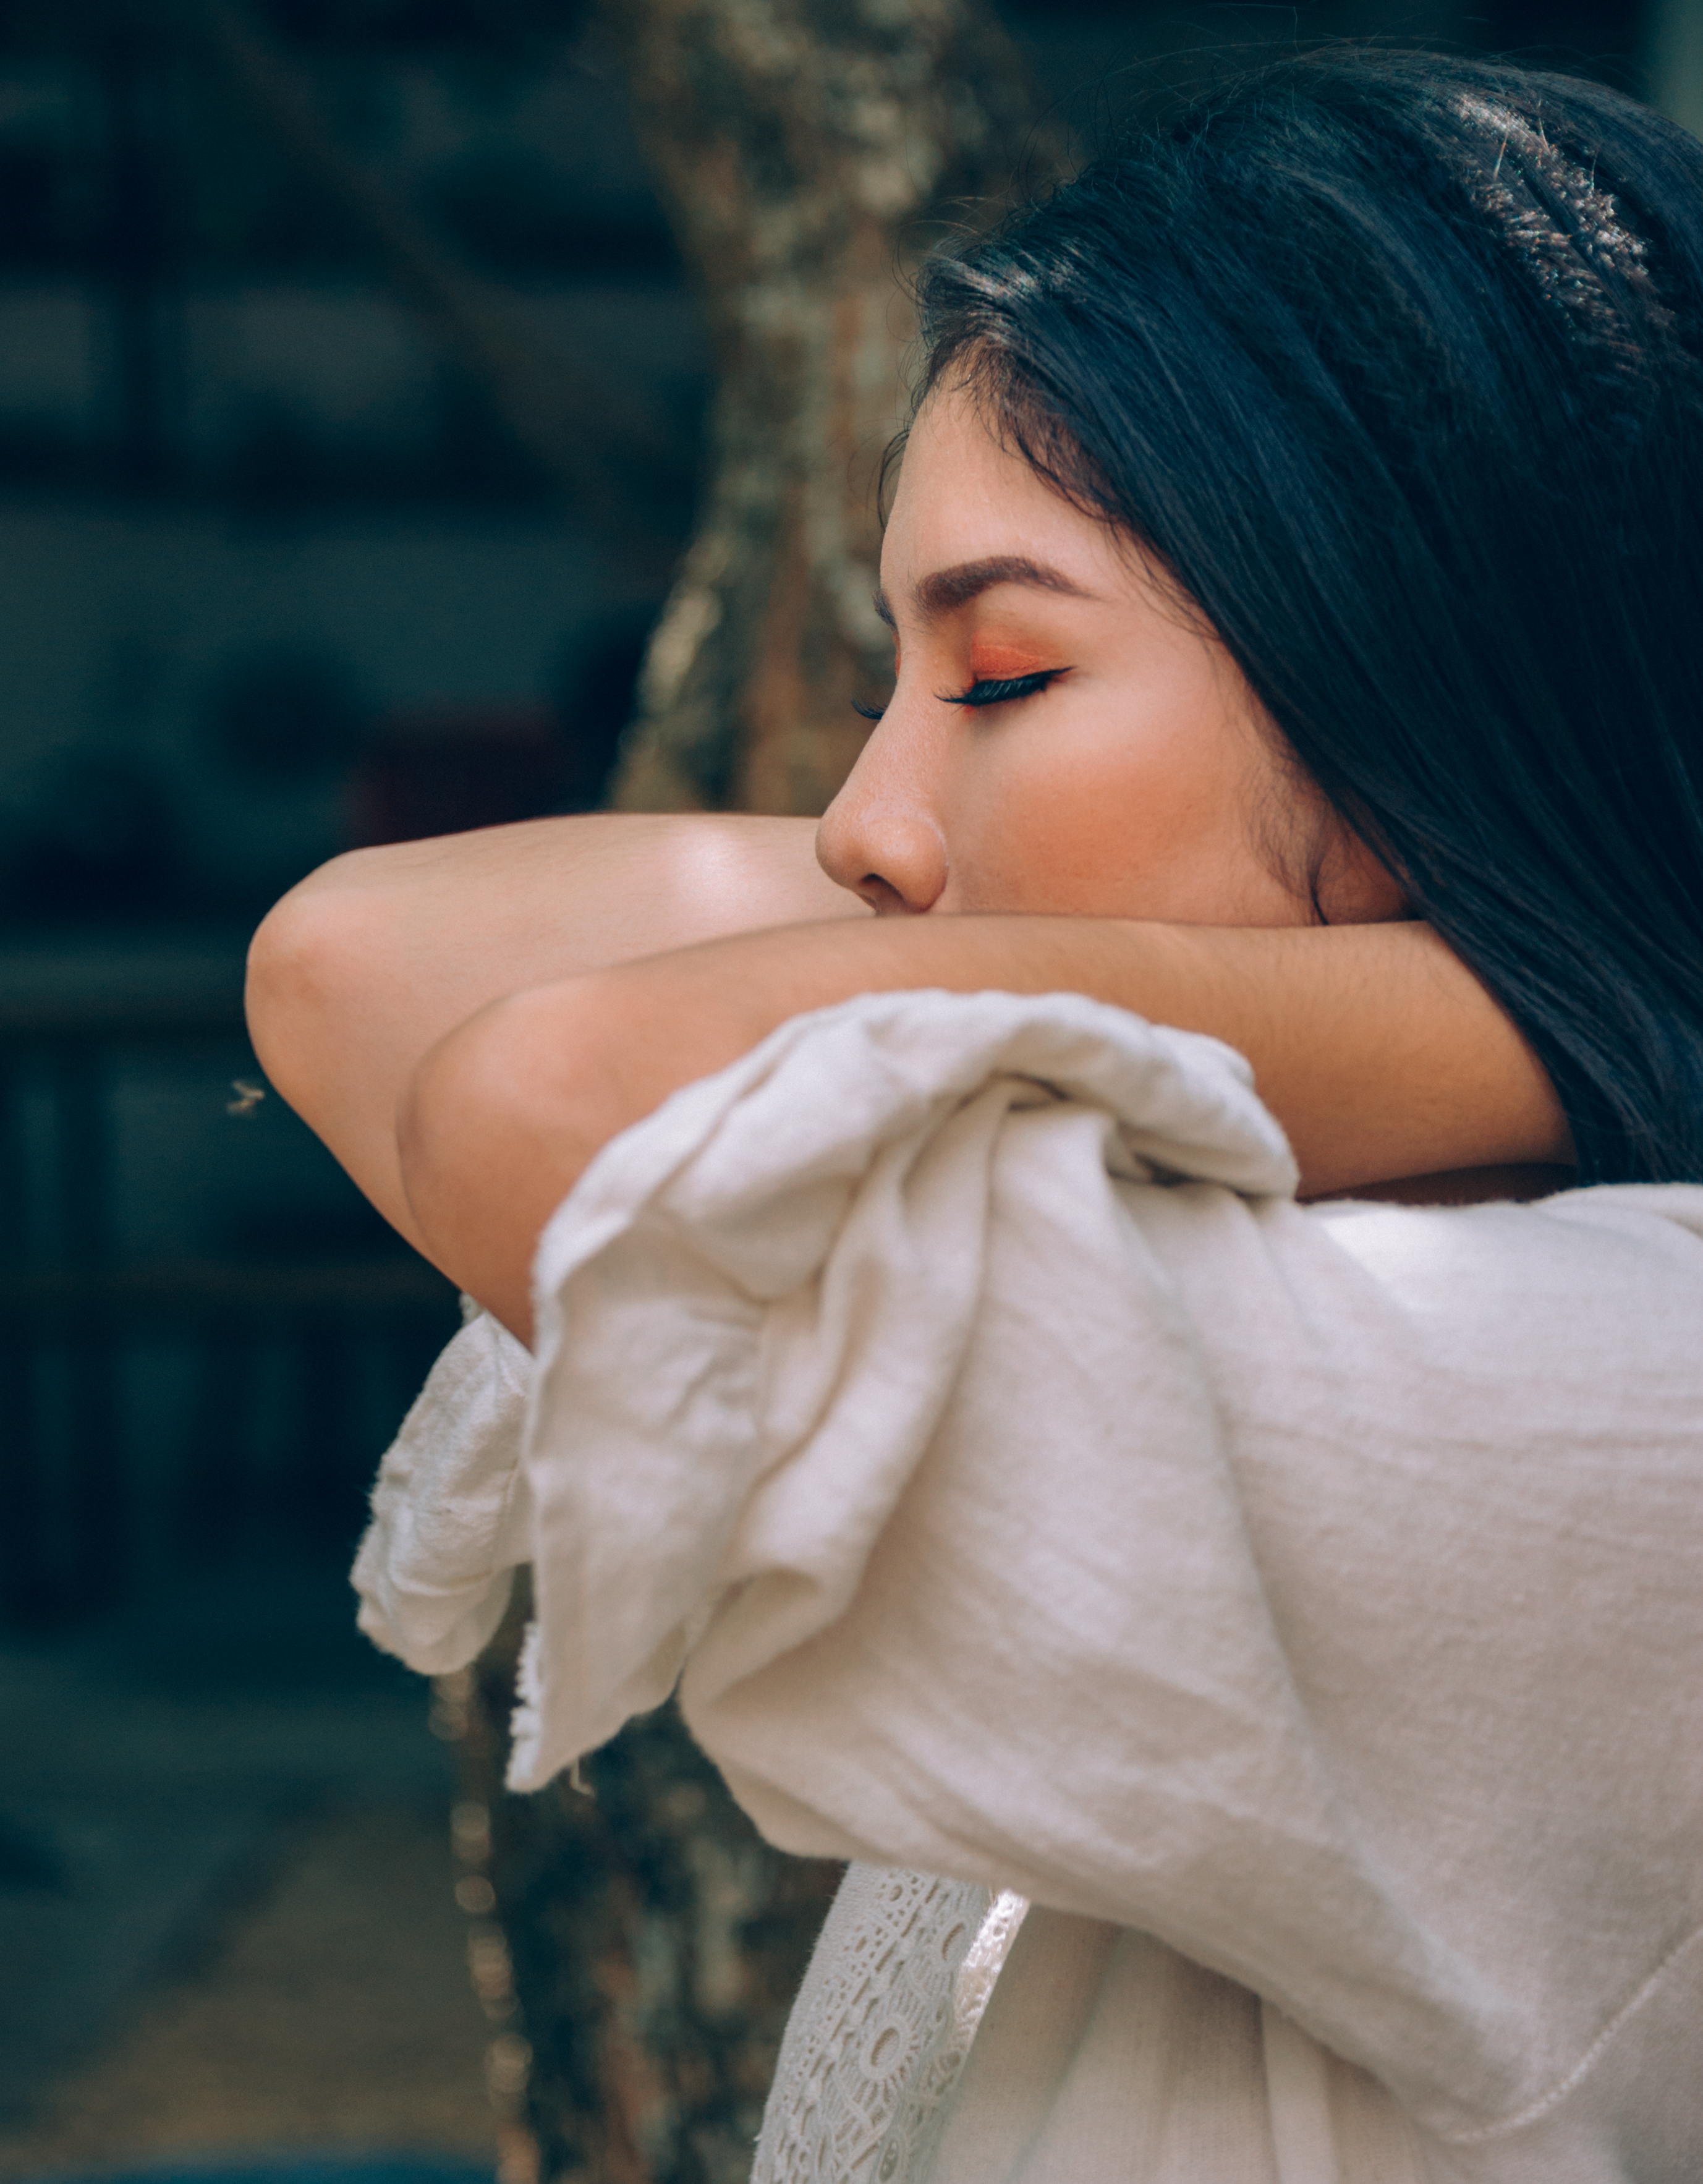
love, cute, portrait, beautiful, happy, girl, beauty, human hair color, nose, lady, eye, black hair, hand, photo shoot, model, long hair, smile, brown hair, portrait photography, lip, fun, neck